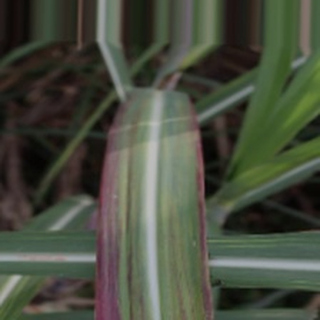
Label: sugarcane_bacterial_blight